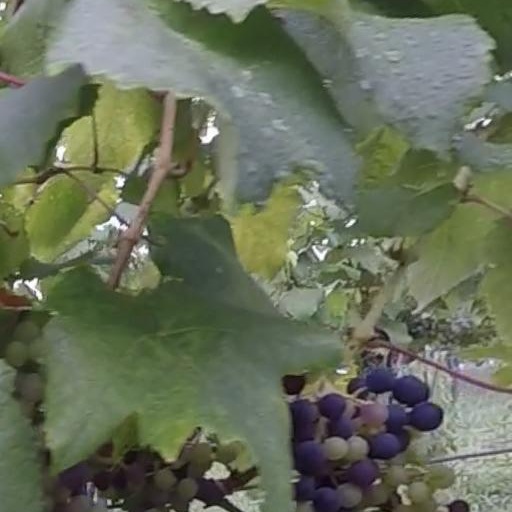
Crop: grape